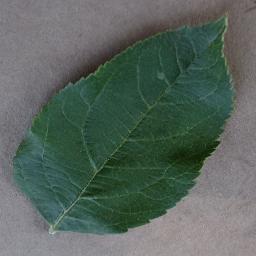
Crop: apple
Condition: healthy